Star of Curtorim

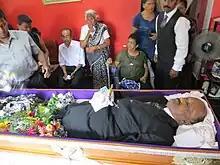
A photograph of Fernandes taken during the funeral service, capturing him alongside his grieving family.

On 16 May 2013, Fernandes died tragically at his residence in Curtorim, Goa, aged 72. The Roman Konkani version of O Heraldo, known as "Amcho Avaz", extended their condolences to Fernandes' family. The Tiatr Academy of Goa also expressed deep sadness upon Fernandes' demise, recognizing him as one of the esteemed theater directors in Konkani language. They acknowledged the significant loss experienced by the Konkani stage.